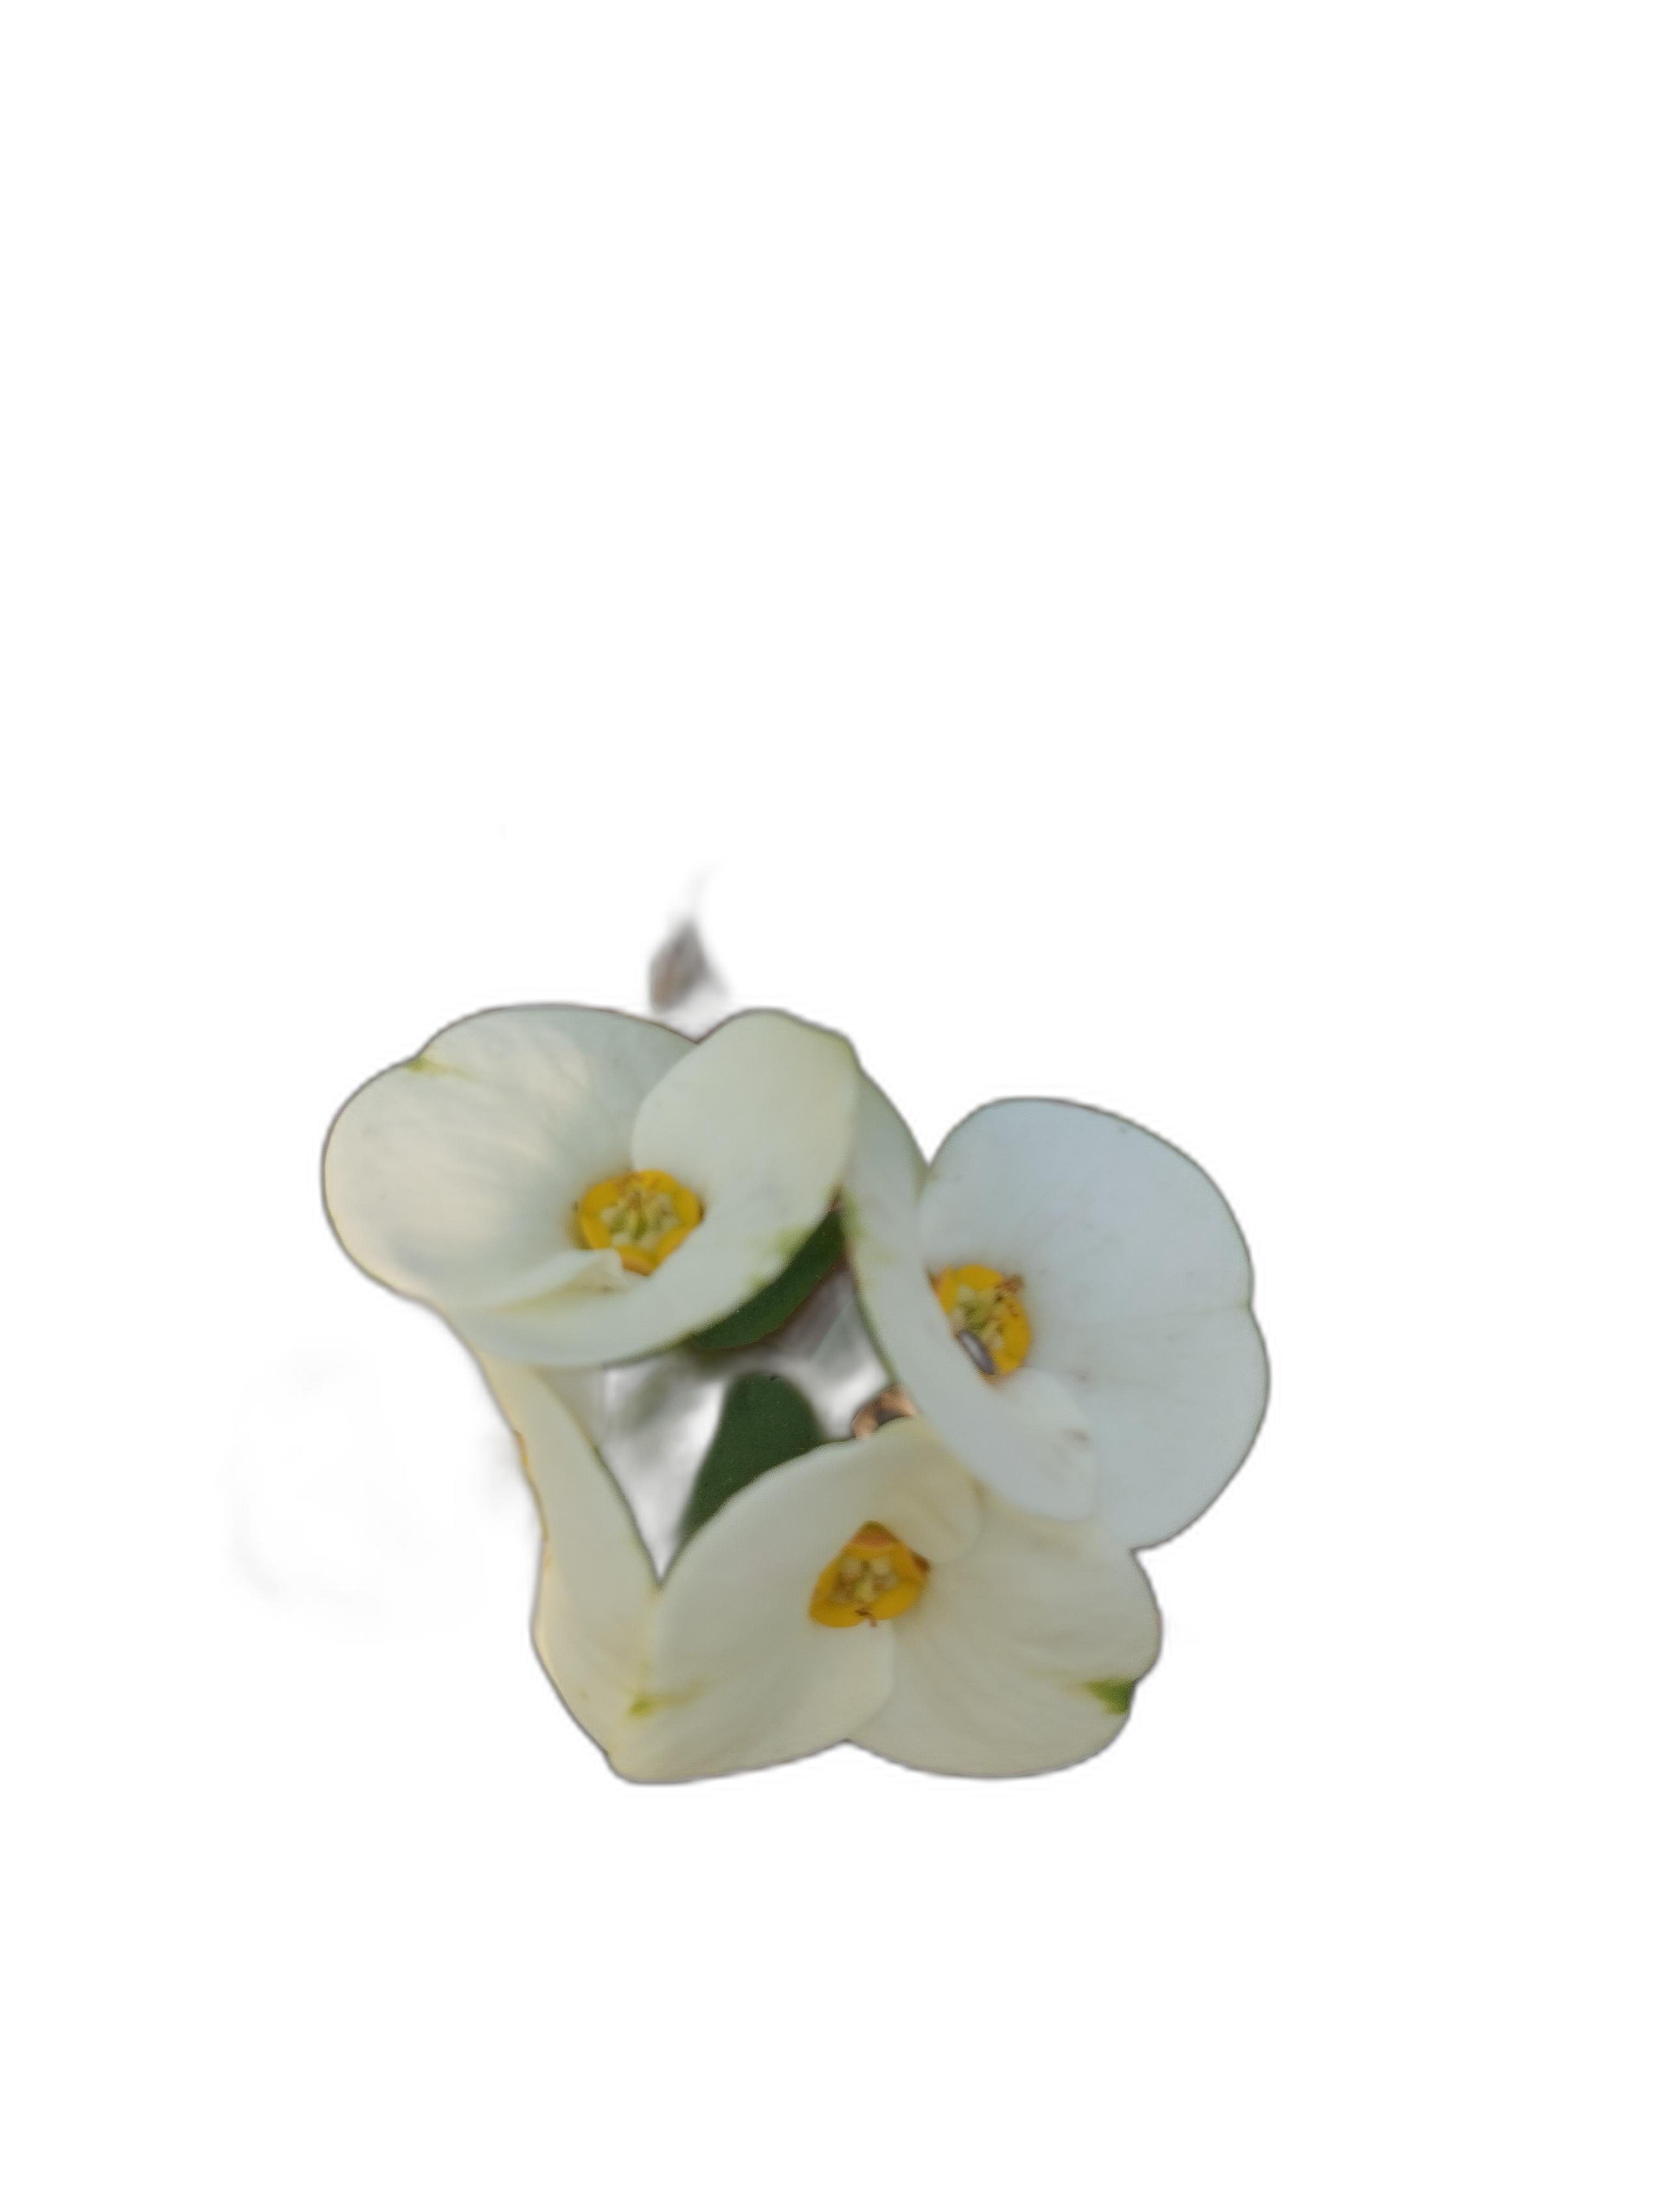
Label: Crown of thorns